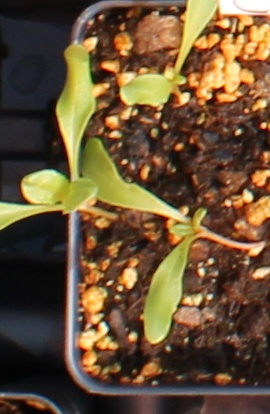
Label: Sugar beet